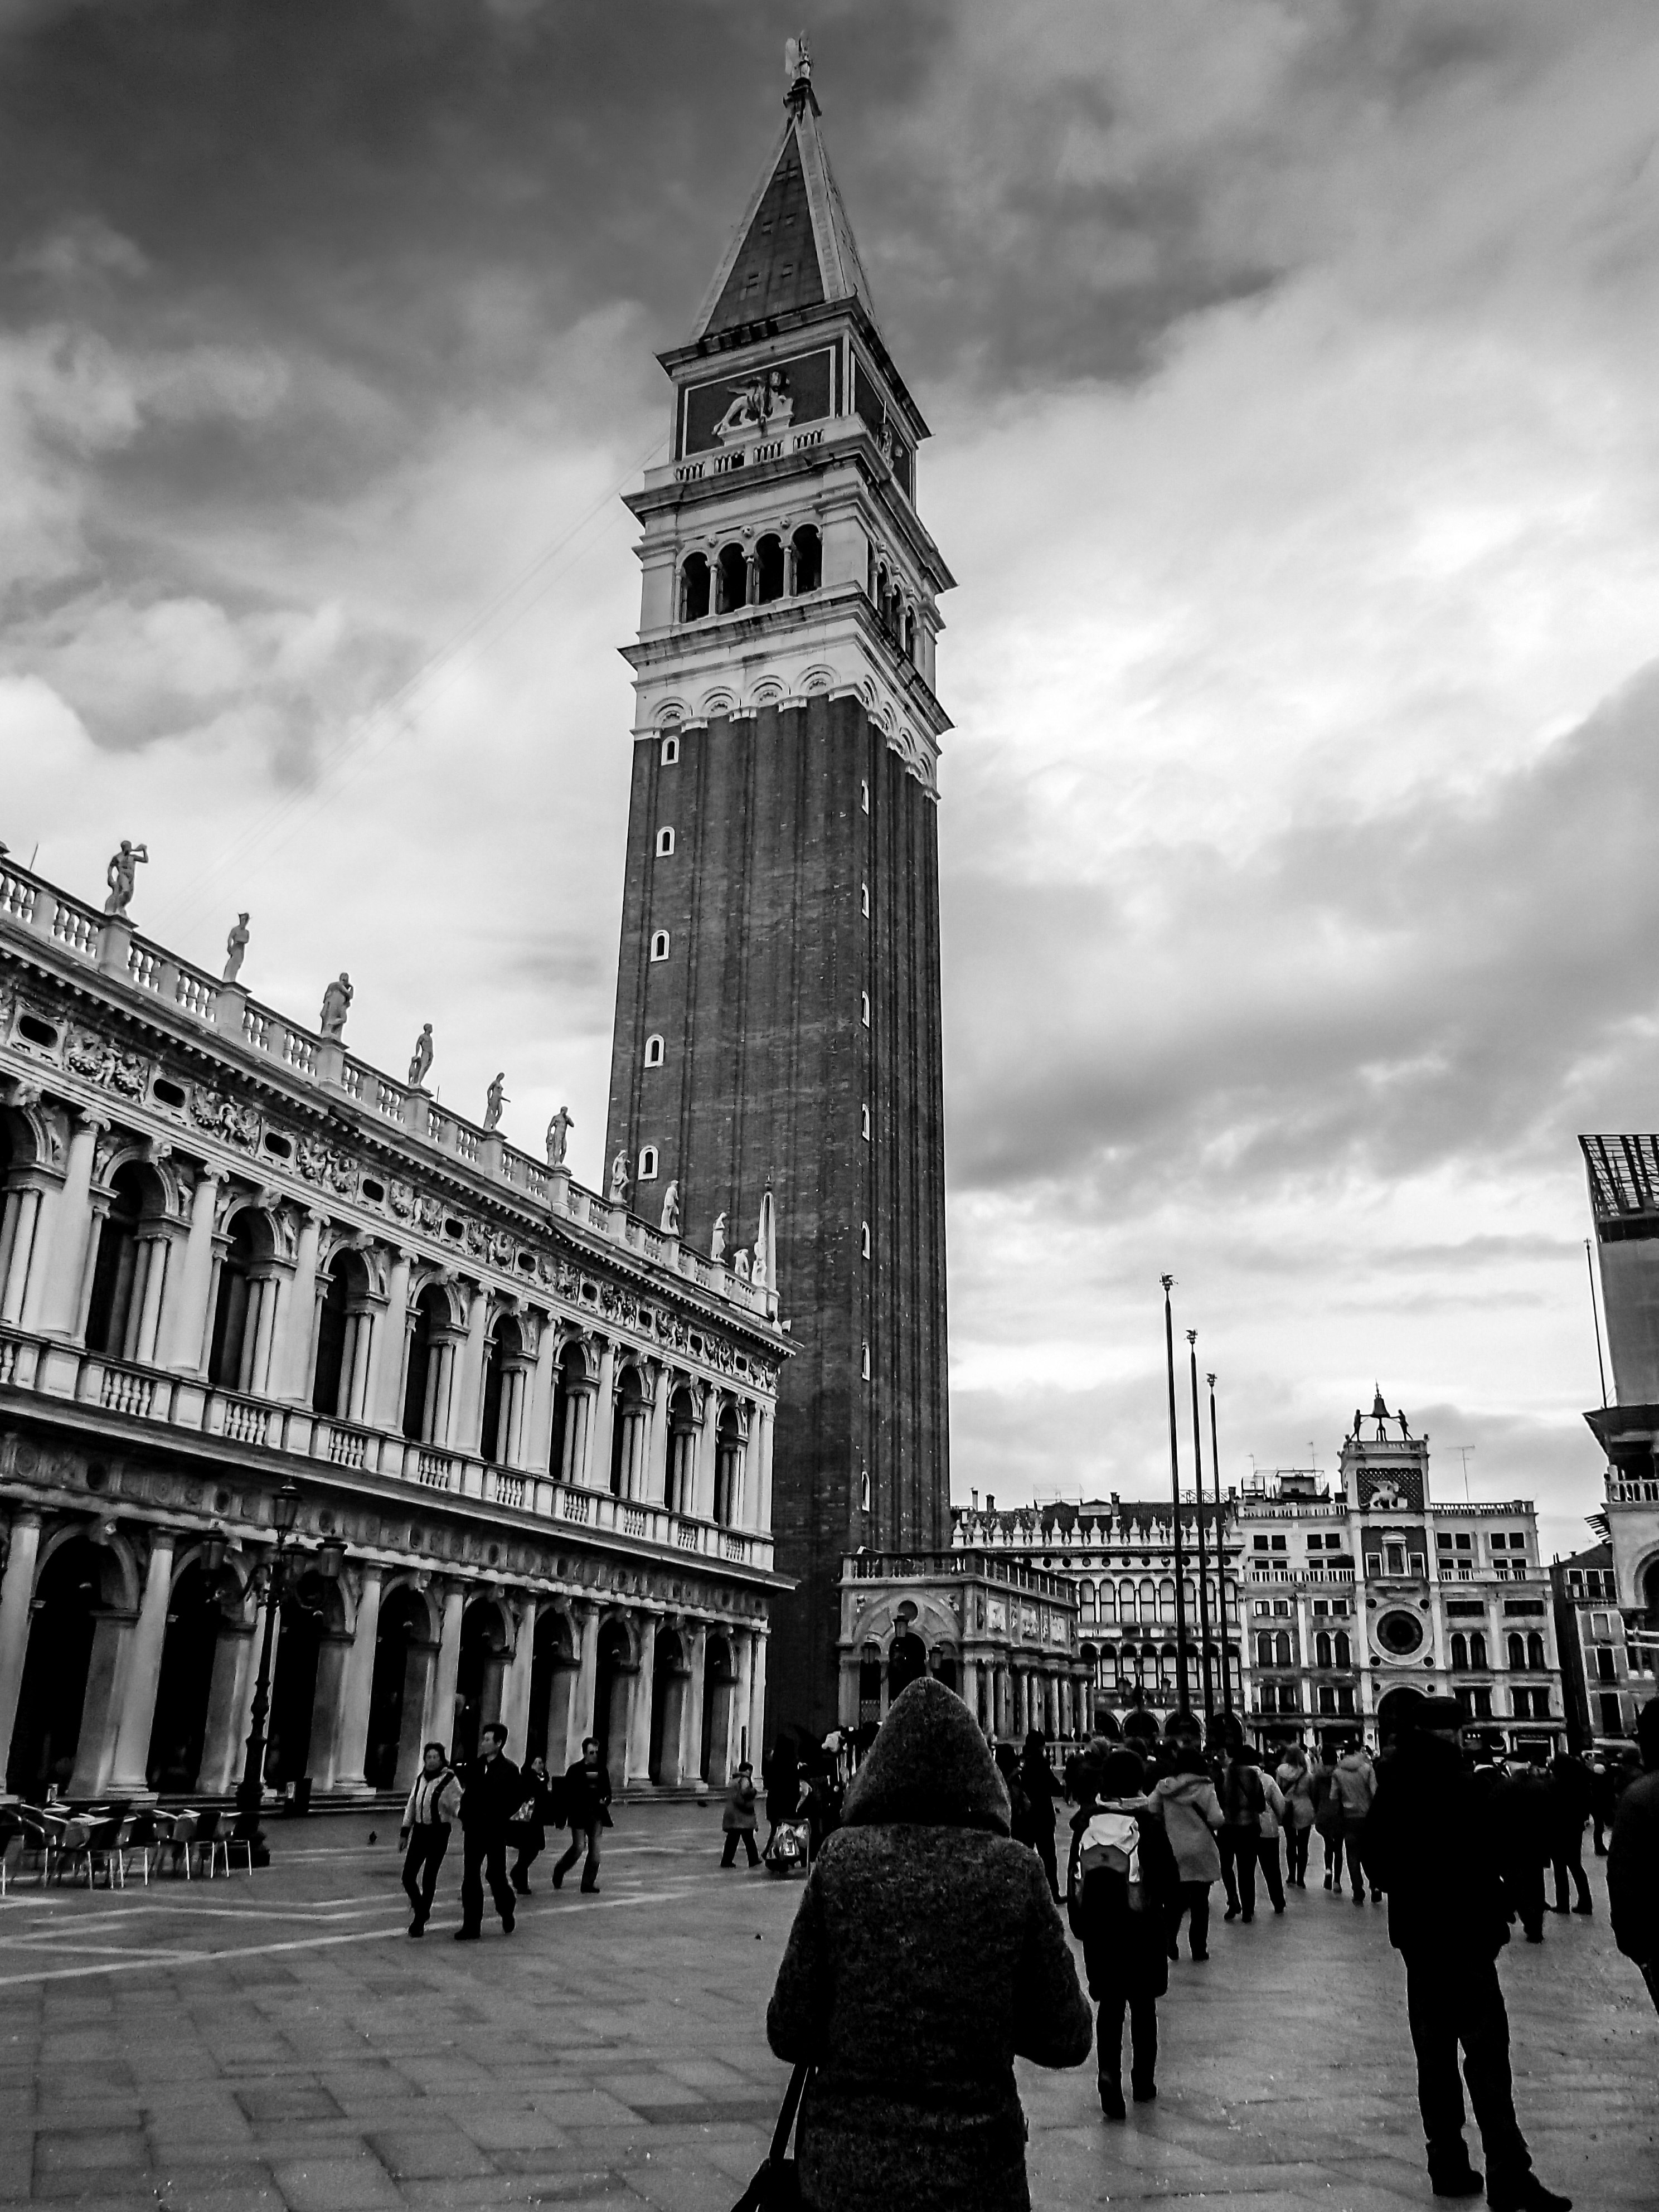
black and white, architecture, road, street, city, cityscape, vacation, tourist, travel, europe, tower, journey, landmark, italy, venice, black, monochrome, tourism, blackandwhite, italia, venezia, touristic, urban area, monochrome photography, human settlement